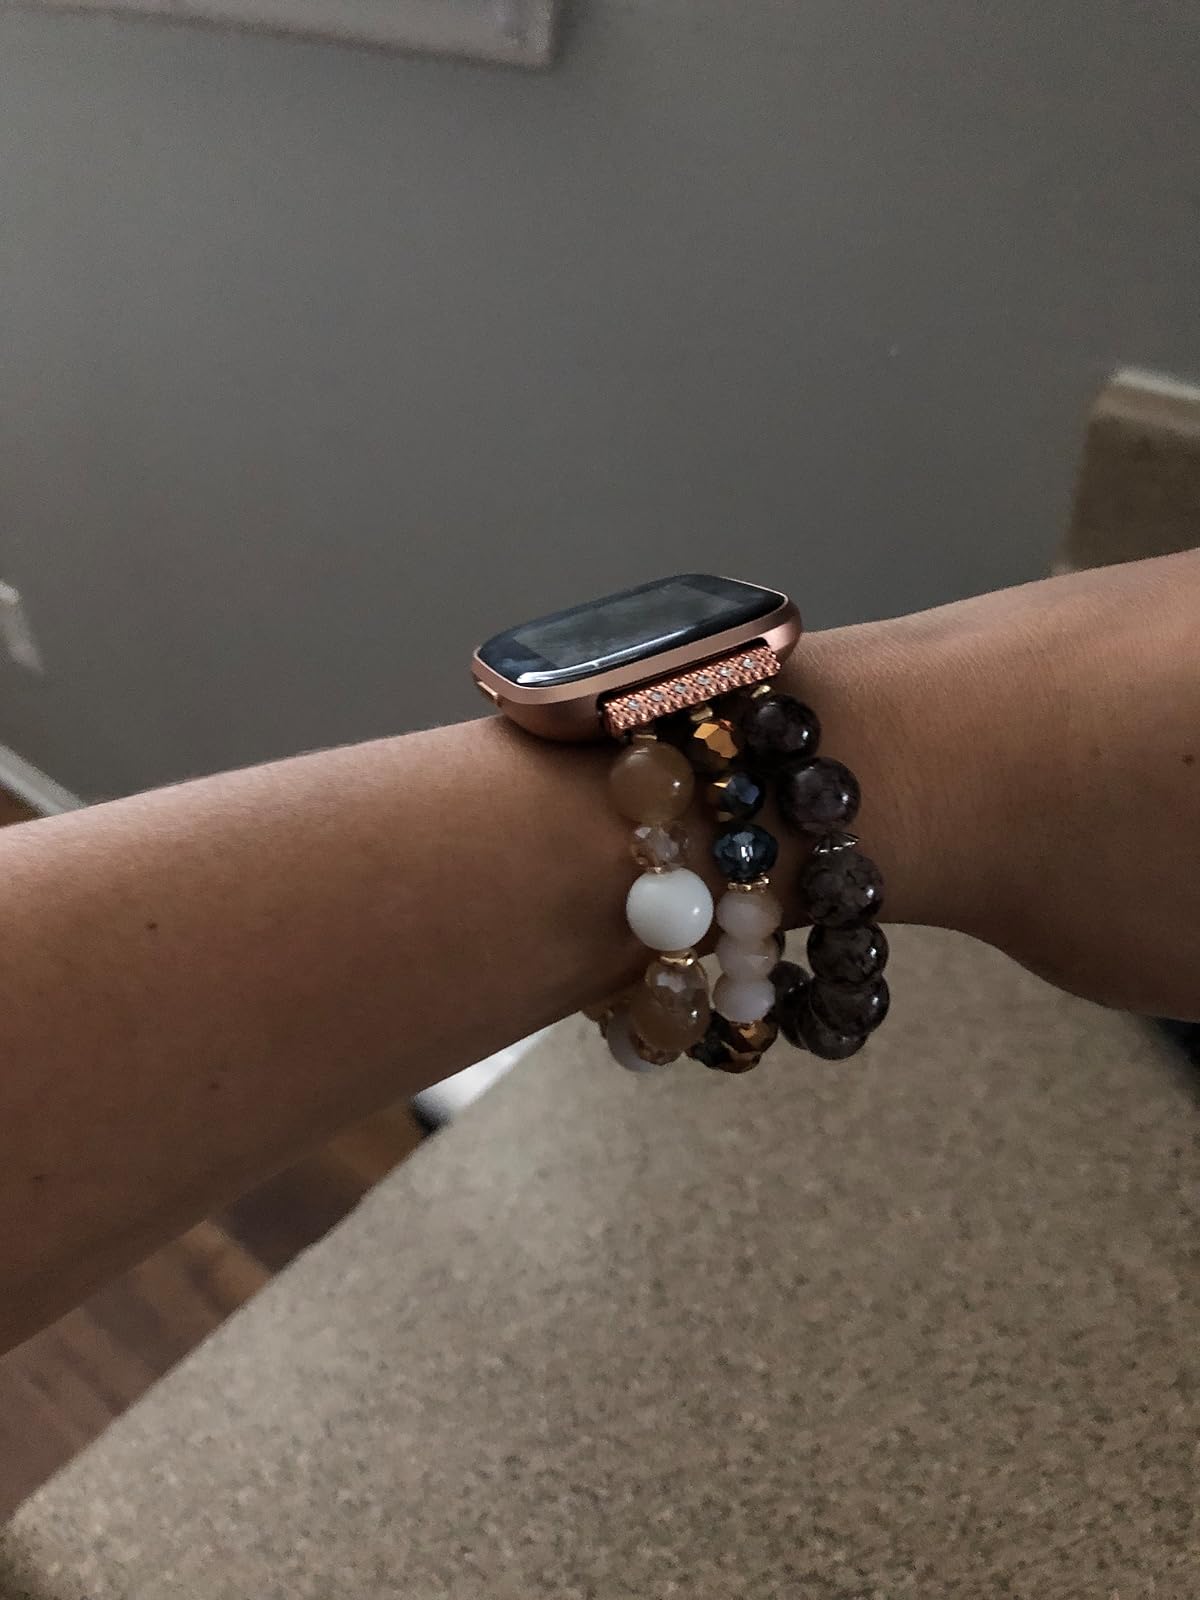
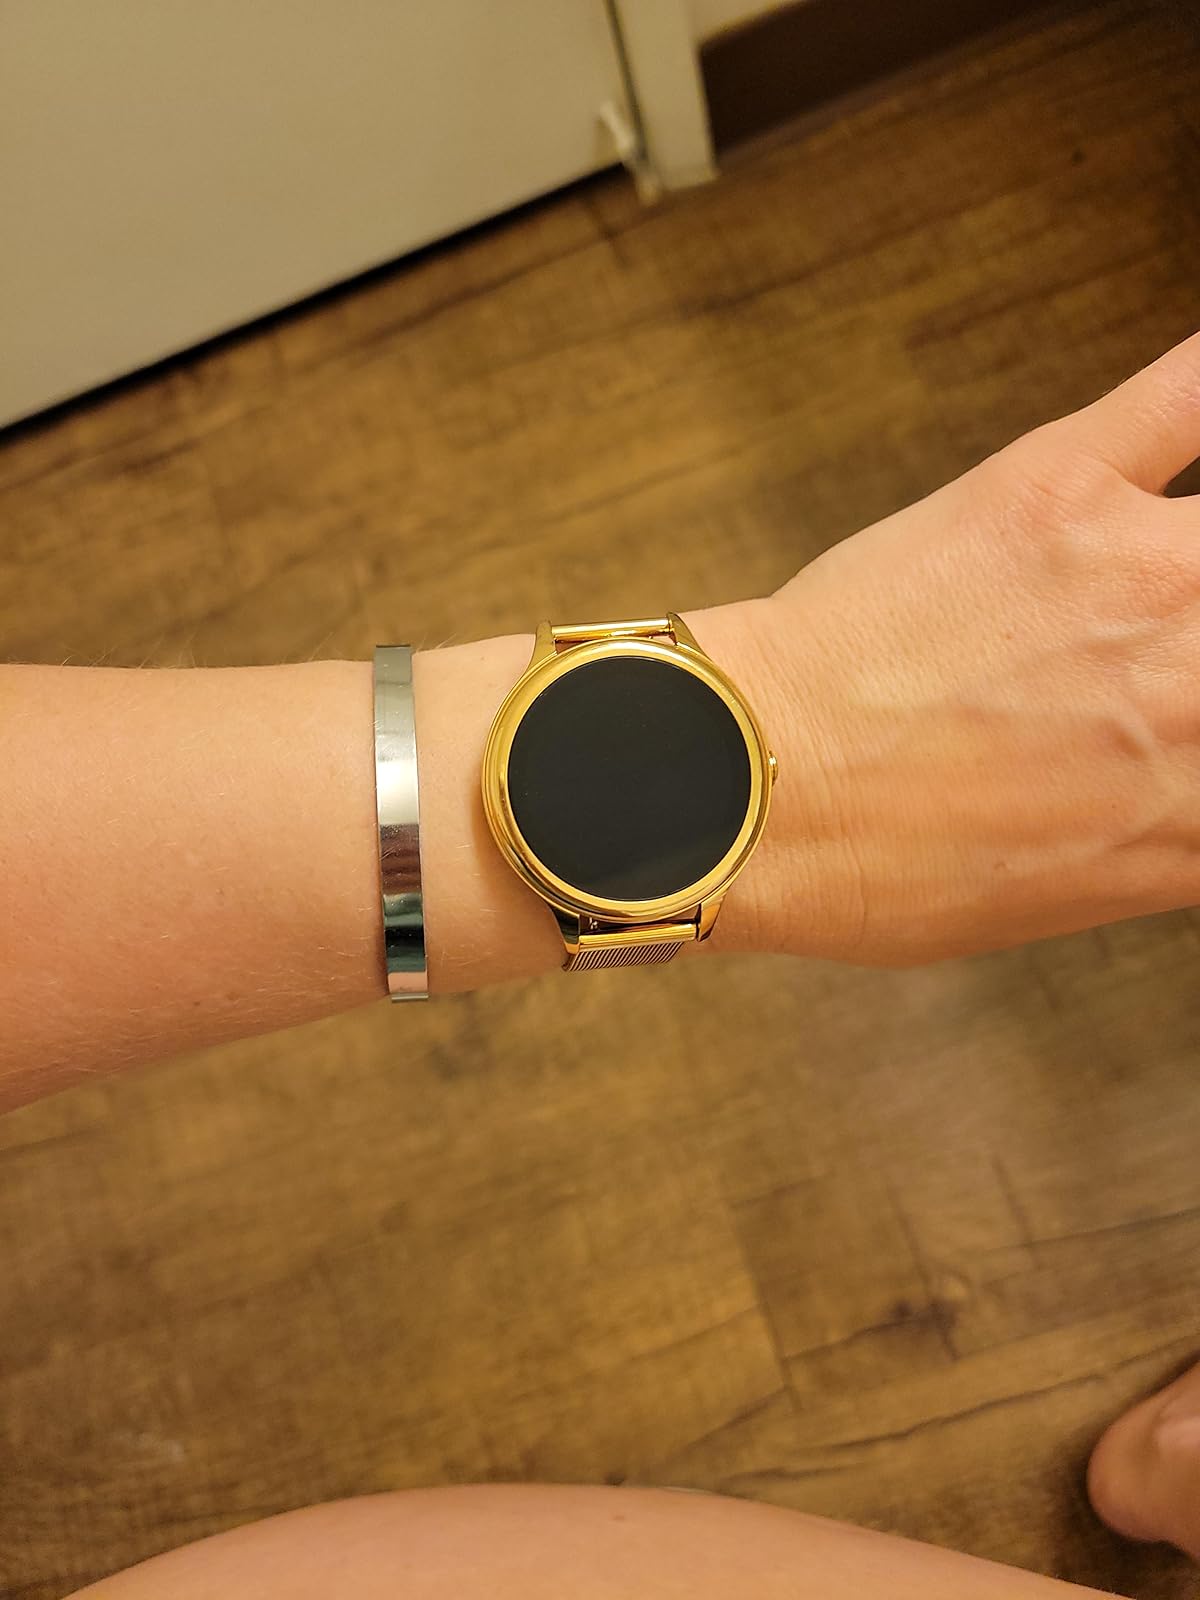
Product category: smartwatch
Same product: no